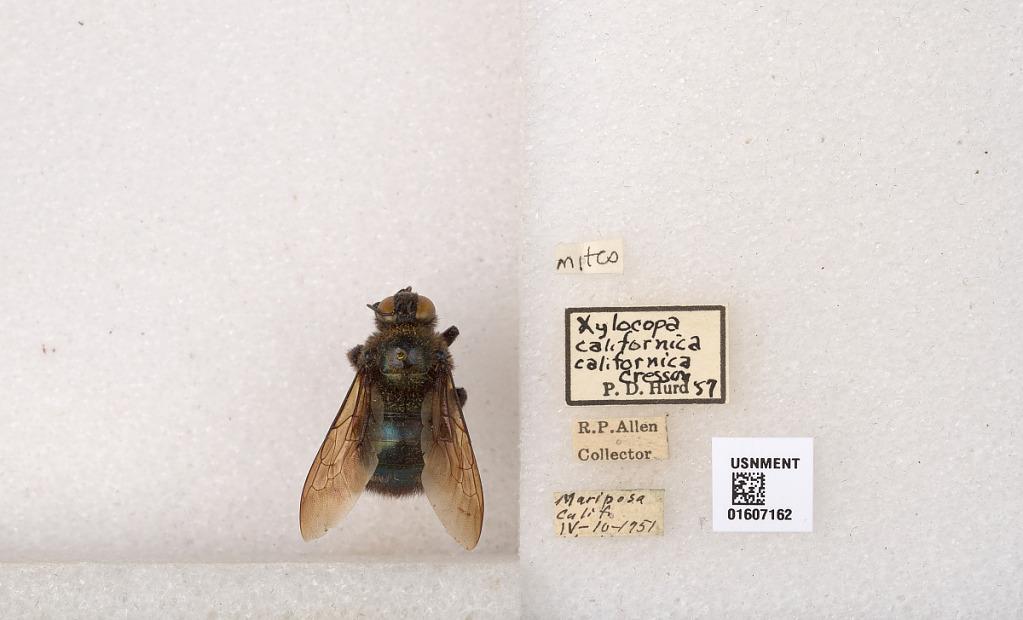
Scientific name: Xylocopa (Xylocopoides) californica californica Cresson
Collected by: R. Allen
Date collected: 1951-4-10
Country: United States
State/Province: California
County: Mariposa
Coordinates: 37.5815, -119.906
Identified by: Hurd, P. D.